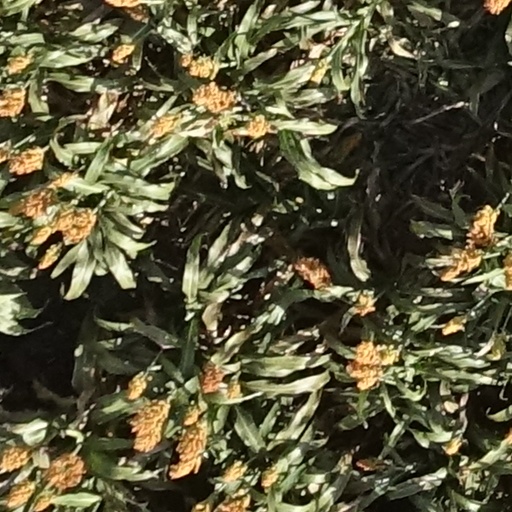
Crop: sorghum